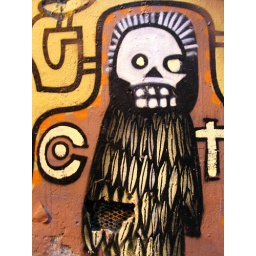
On a wall in a lane on a street in Melbourne